Humerus

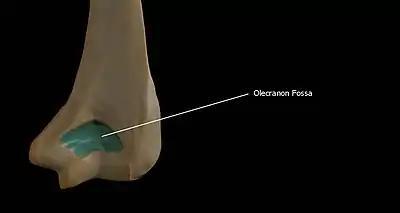
Olecranon fossa of the humerus

The coronoid fossa is the medial hollow part on the anterior surface of the distal humerus. The coronoid fossa is smaller than the olecranon fossa and receives the coronoid process of the ulna during maximum flexion of the elbow.